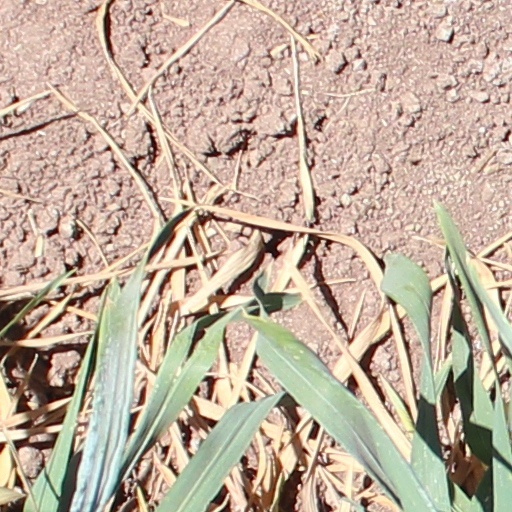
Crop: wheat